Herculaneum, Missouri

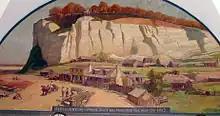
Depiction in mural at Missouri State Capitol

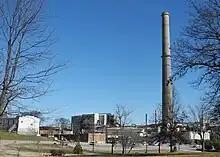
Doe Run Company lead smelter

Herculaneum is a city in Jefferson County, Missouri, and is a suburb of St. Louis. The population was 4,273 at the 2020 United States census. The City of Herculaneum was the first county seat of Jefferson County from January 1, 1819, to 1839. The city celebrated its bicentennial throughout 2008.